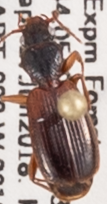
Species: Cymindis neglecta
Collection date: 2018-06-27
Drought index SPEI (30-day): -0.156
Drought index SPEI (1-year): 0.47
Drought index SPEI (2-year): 0.47